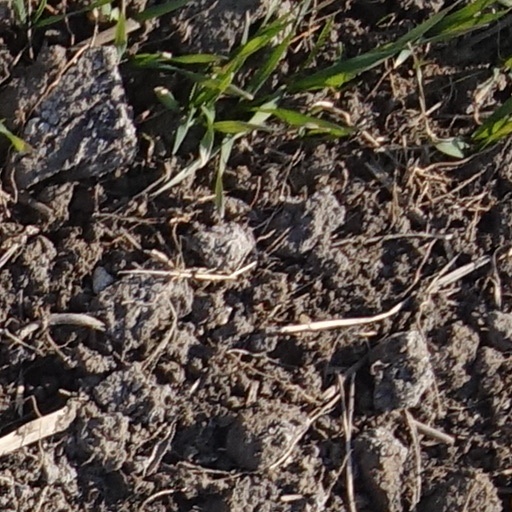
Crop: wheat